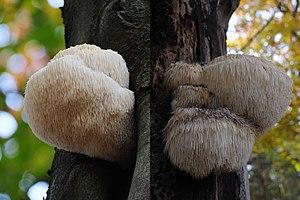
L'hydne hérisson est une espèce de champignons basidiomycètes de la famille des Hericiaceae. C'est un hydne, c'est-à-dire un champignon dont l'hyménium se présente sous la forme d'aiguillons. Ces derniers sont blancs, mous et pendants, et contrairement à d'autres espèces proches, ils ne sont pas réticulés. L'hydne hérisson est un parasite des feuillus qui est répandu dans tout l'hémisphère nord. C'est un champignon comestible quand il est jeune, qui possède des propriétés médicinales. Il est cultivé, surtout en Chine, depuis les années 1960.